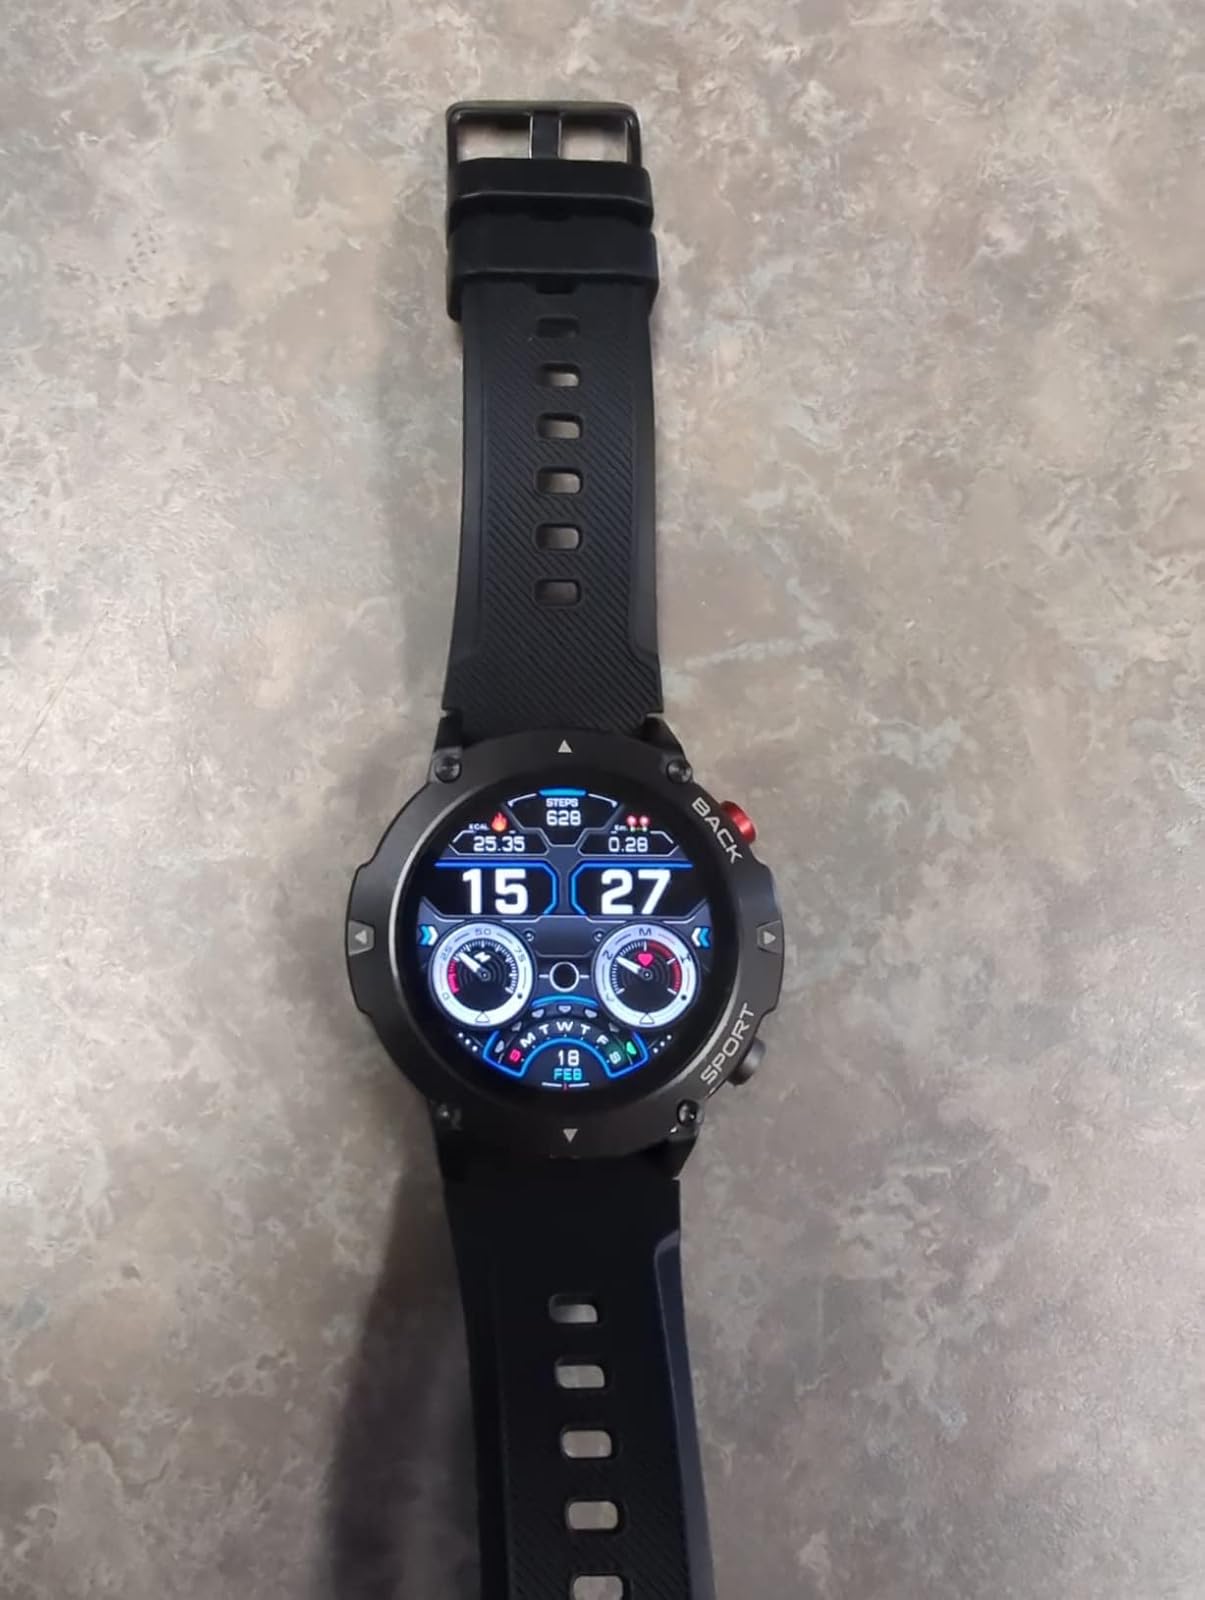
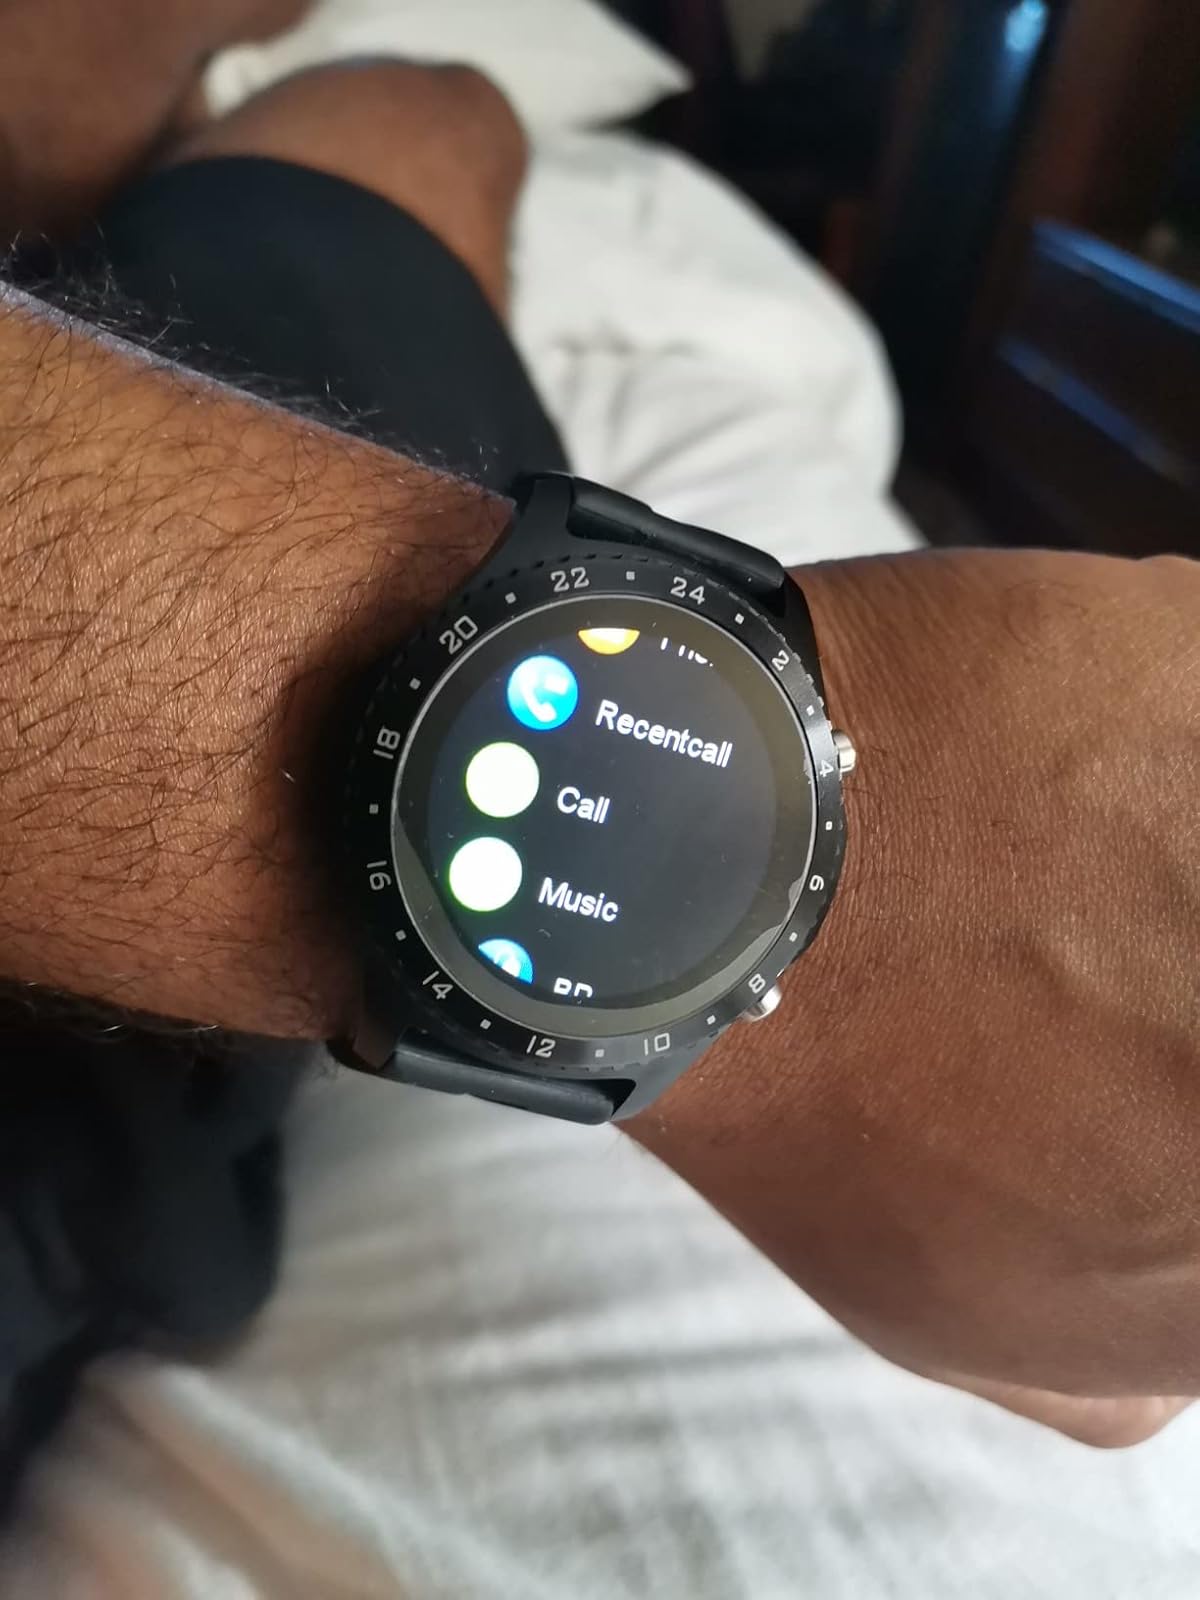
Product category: smartwatch
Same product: no